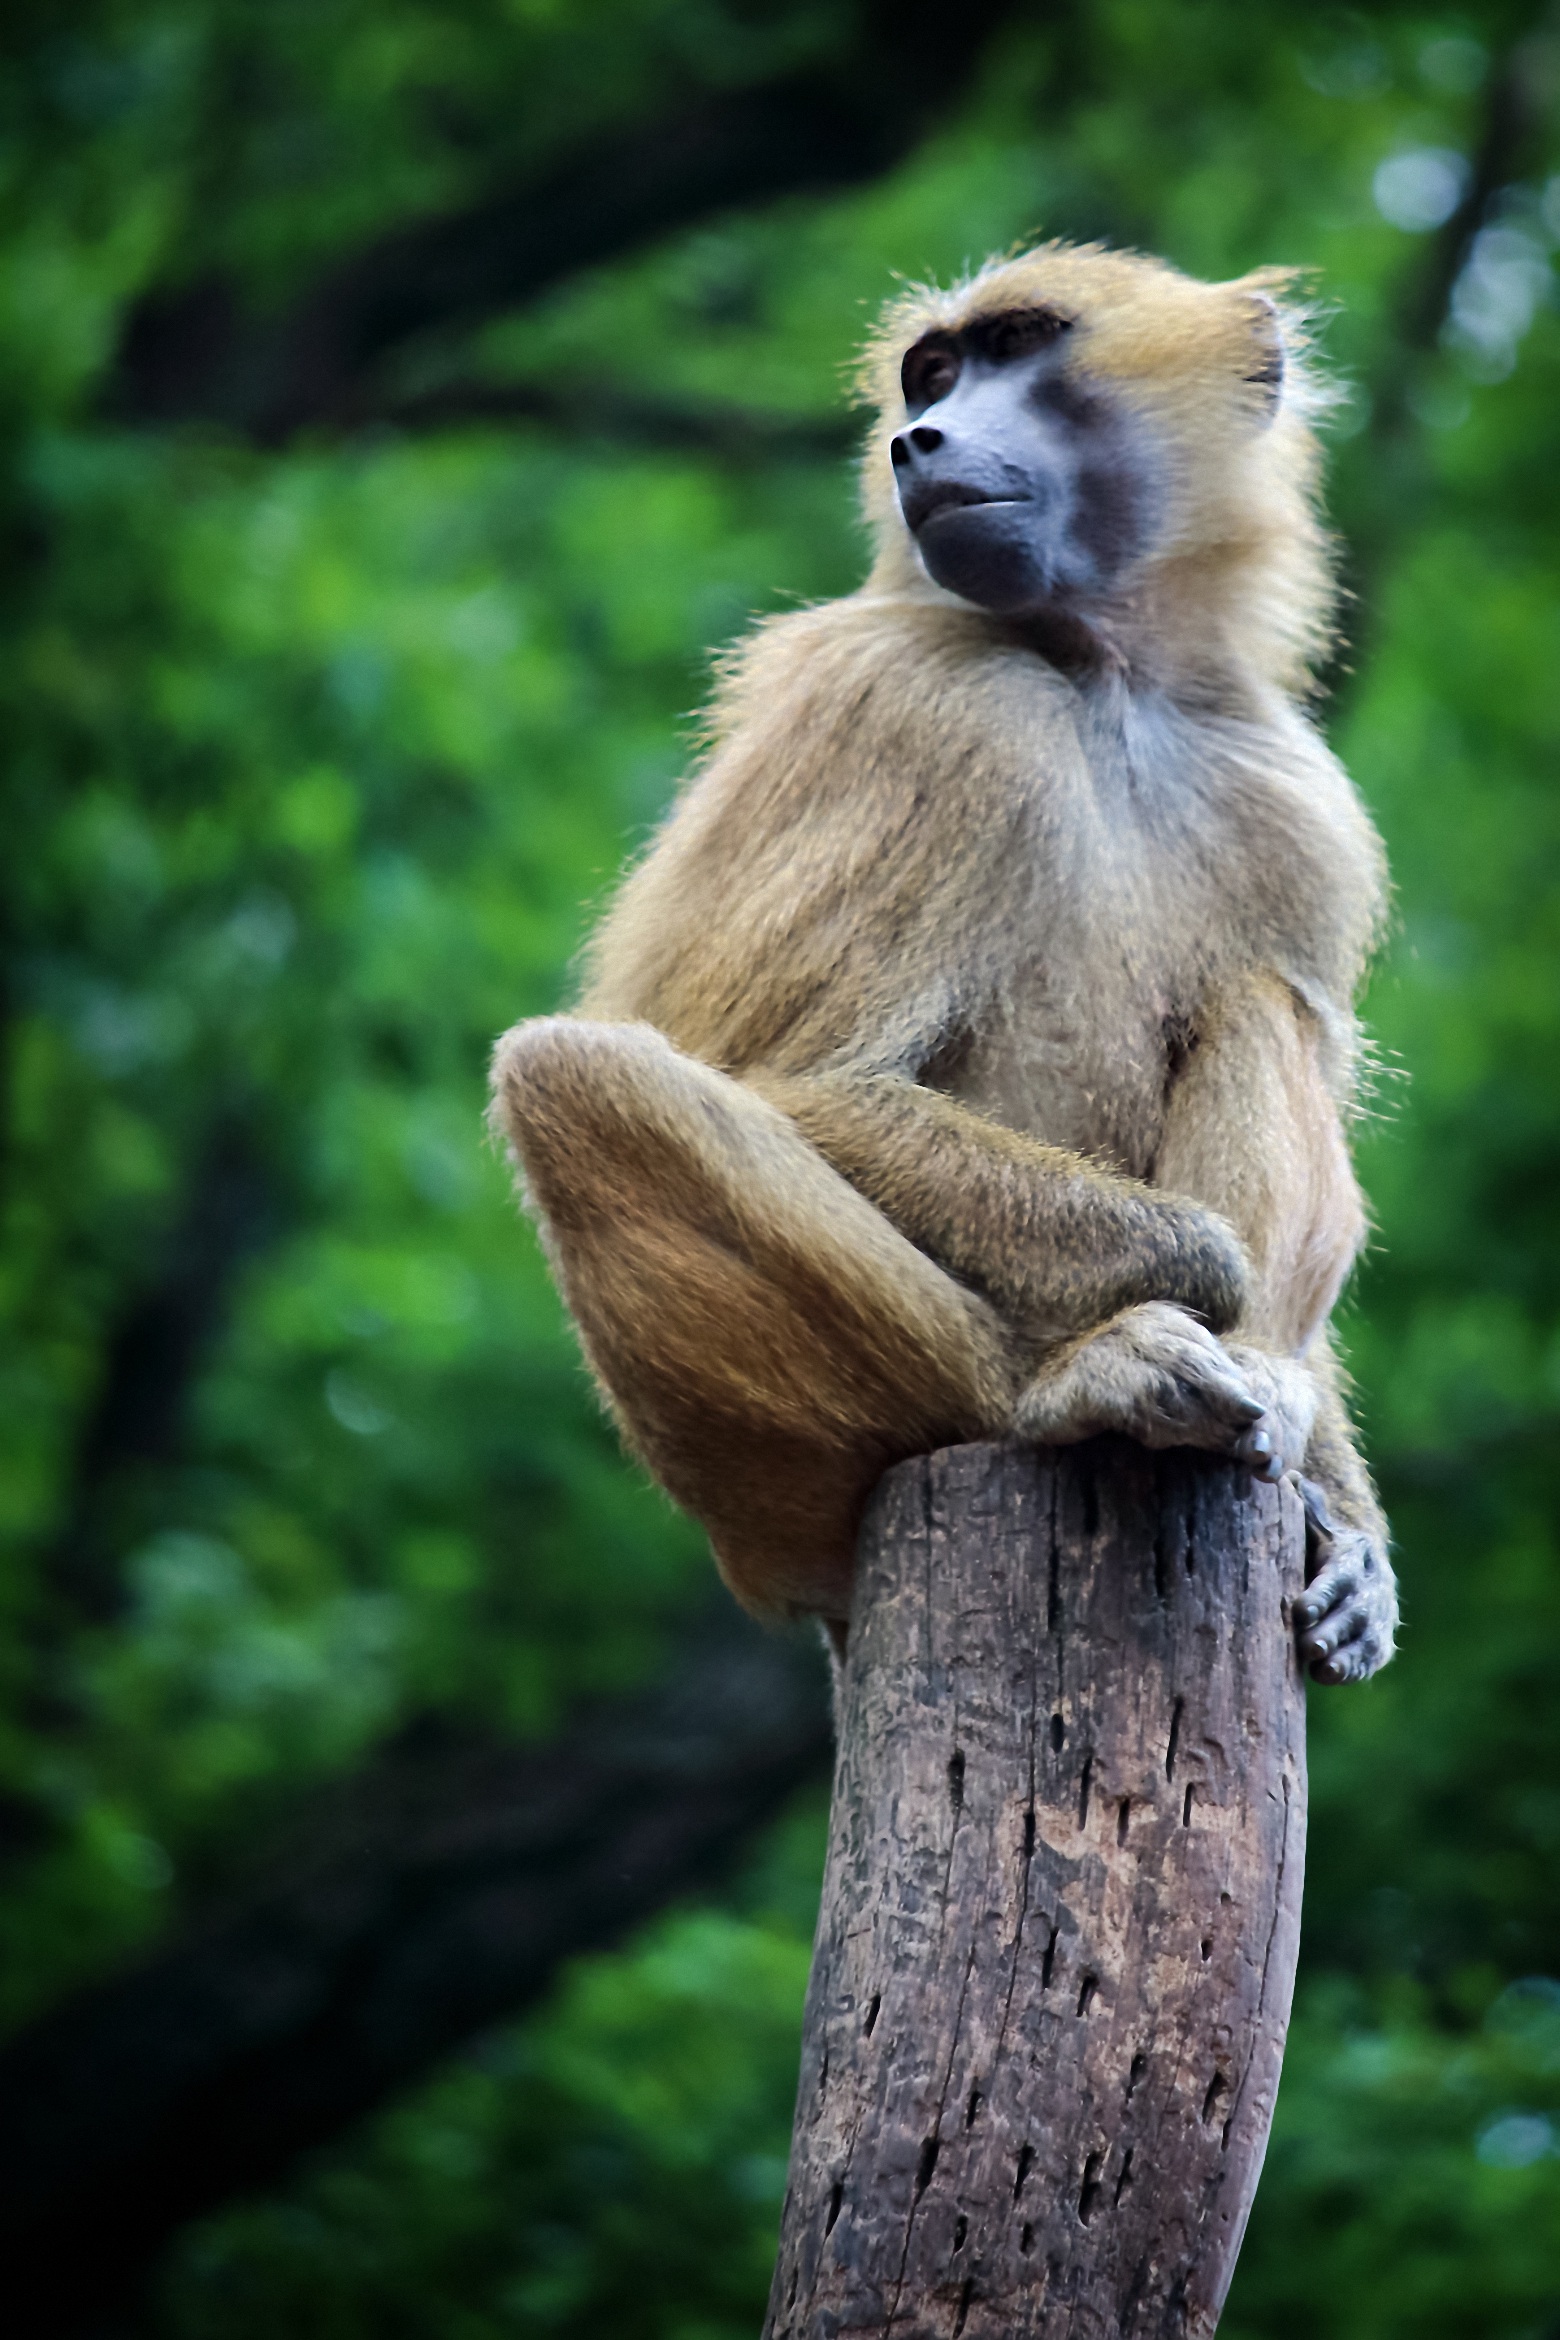
nature, forest, outdoor, wildlife, mammal, monkey, fauna, primate, vertebrate, macaque, old world monkey